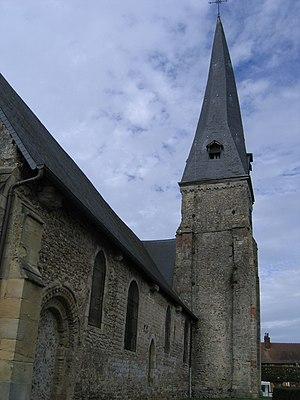
L'église de Moyaux et son fameux clocher tordu.
Cette liste regroupe une partie des monuments historiques du Calvados.
Un clocher tors ou clocher flammé est un clocher dont la flèche est spiralée, souvent couverte d'ardoise. Le clocher d'une église se compose le plus souvent d'une tour carrée en pierre sur laquelle repose une pyramide coiffée d'une flèche.
Moyaux est une commune française, située dans le département du Calvados en région Normandie, peuplée de 1 359 habitants.
L'église Saint-Germain est une église catholique située à Moyaux, en France. Datant du XIIᵉ, XIIIᵉ, XIVᵉ et XVᵉ siècles, elle est inscrite au titre des Monuments historiques.